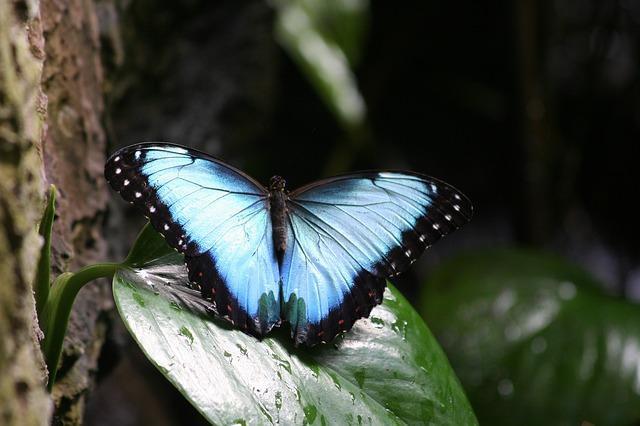
butterfly